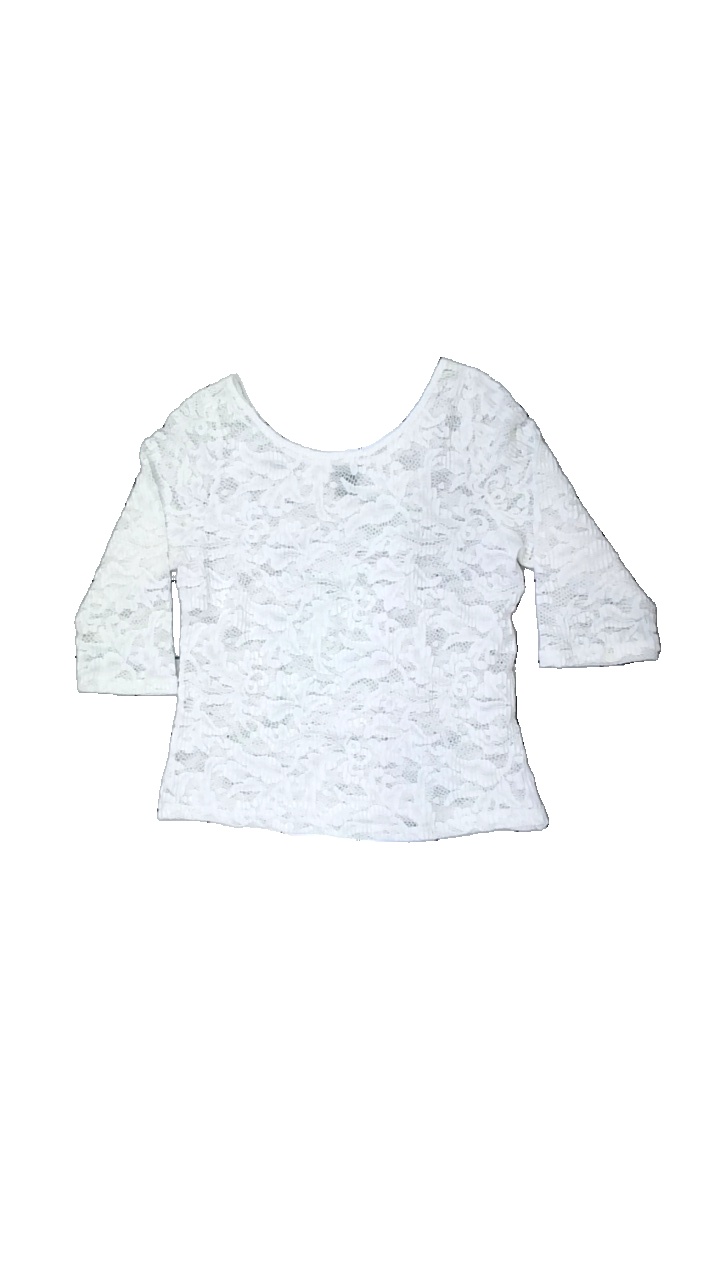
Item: Top (Ladies)
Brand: Lindex
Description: White lace top from Lindex, size L. Good condition.
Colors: White
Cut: Regular, C-collar
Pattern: Lace
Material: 100% poly
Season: Summer
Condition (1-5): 4
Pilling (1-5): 5
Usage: Reuse
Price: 100-150